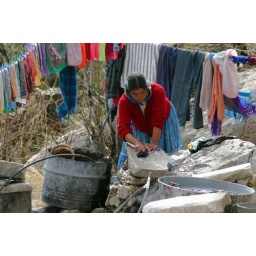
Laundry is done by scrubbing the clothes on a stone